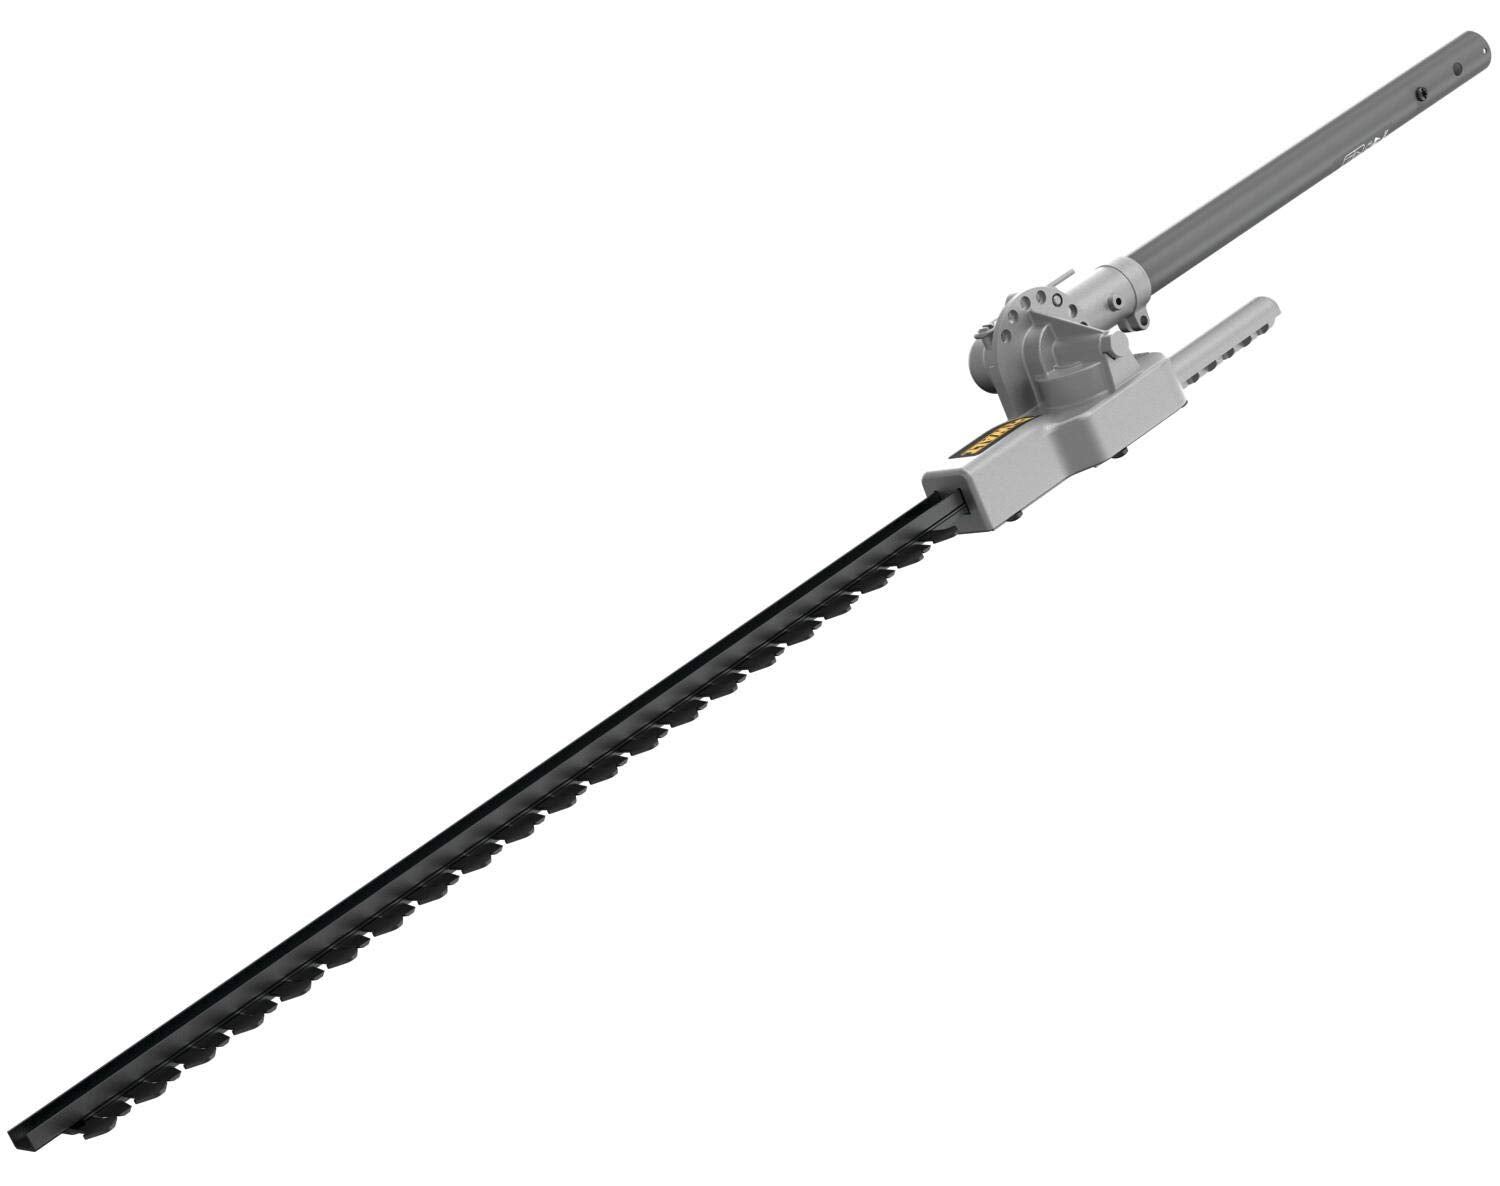
DEWALT DWOAS8HT Hedge Trimmer Attachment for String Trimmer
HIGH ADAPTABILITY AND FLEXIBILITY with this DEWALT Universal Attachment TRIM AT A VARIETY OF ANGLES with 135 articulating head SUPERIOR CUTTING PERFORMANCE with 22 in. hardened steel dual-action blade CUT THICK BRANCHES with 3/4 in. blade gap Get the versatility and trimming power you need to get the job done with the DEWALT Universal Articulating Hedge Trimmer Attachment. This adaptable add-on will conveniently change your attachment-capable power head into a hedge trimmer. Tackle a variety of tasks with a durable 22 in. dual-action, hardened steel blade that has a flexible 135 cut range. Additional attachments are available to convert to other outdoor tools.
Brand: Dewalt
Category: Home & Garden > Lawn & Garden > Outdoor Power Equipment Accessories > Multifunction Outdoor Power Equipment Attachments > Hedge Trimmer Attachments